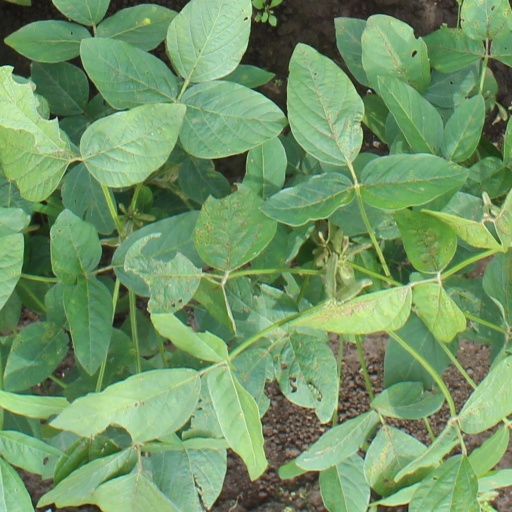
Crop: soybean